Microflotation

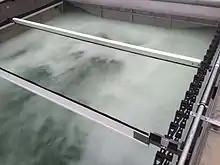
Microbubble cloud in a Microflotation cell.

A major difference of low pressure dissolved air flotation and other flotation processes lies in the volumes of bubbles, amount of air and raising speeds. One macro bubble can be 1000 times bigger in volume compared to one micro bubble. And vice versa the number of micro bubbles can be 1000 fold in number compared to one macro bubble having same volume.